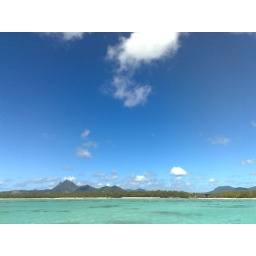
first blue sky in a week